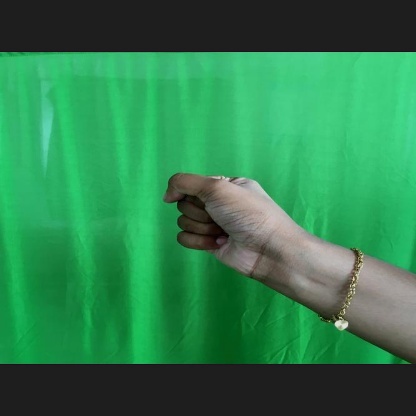
Mudra: Mushti